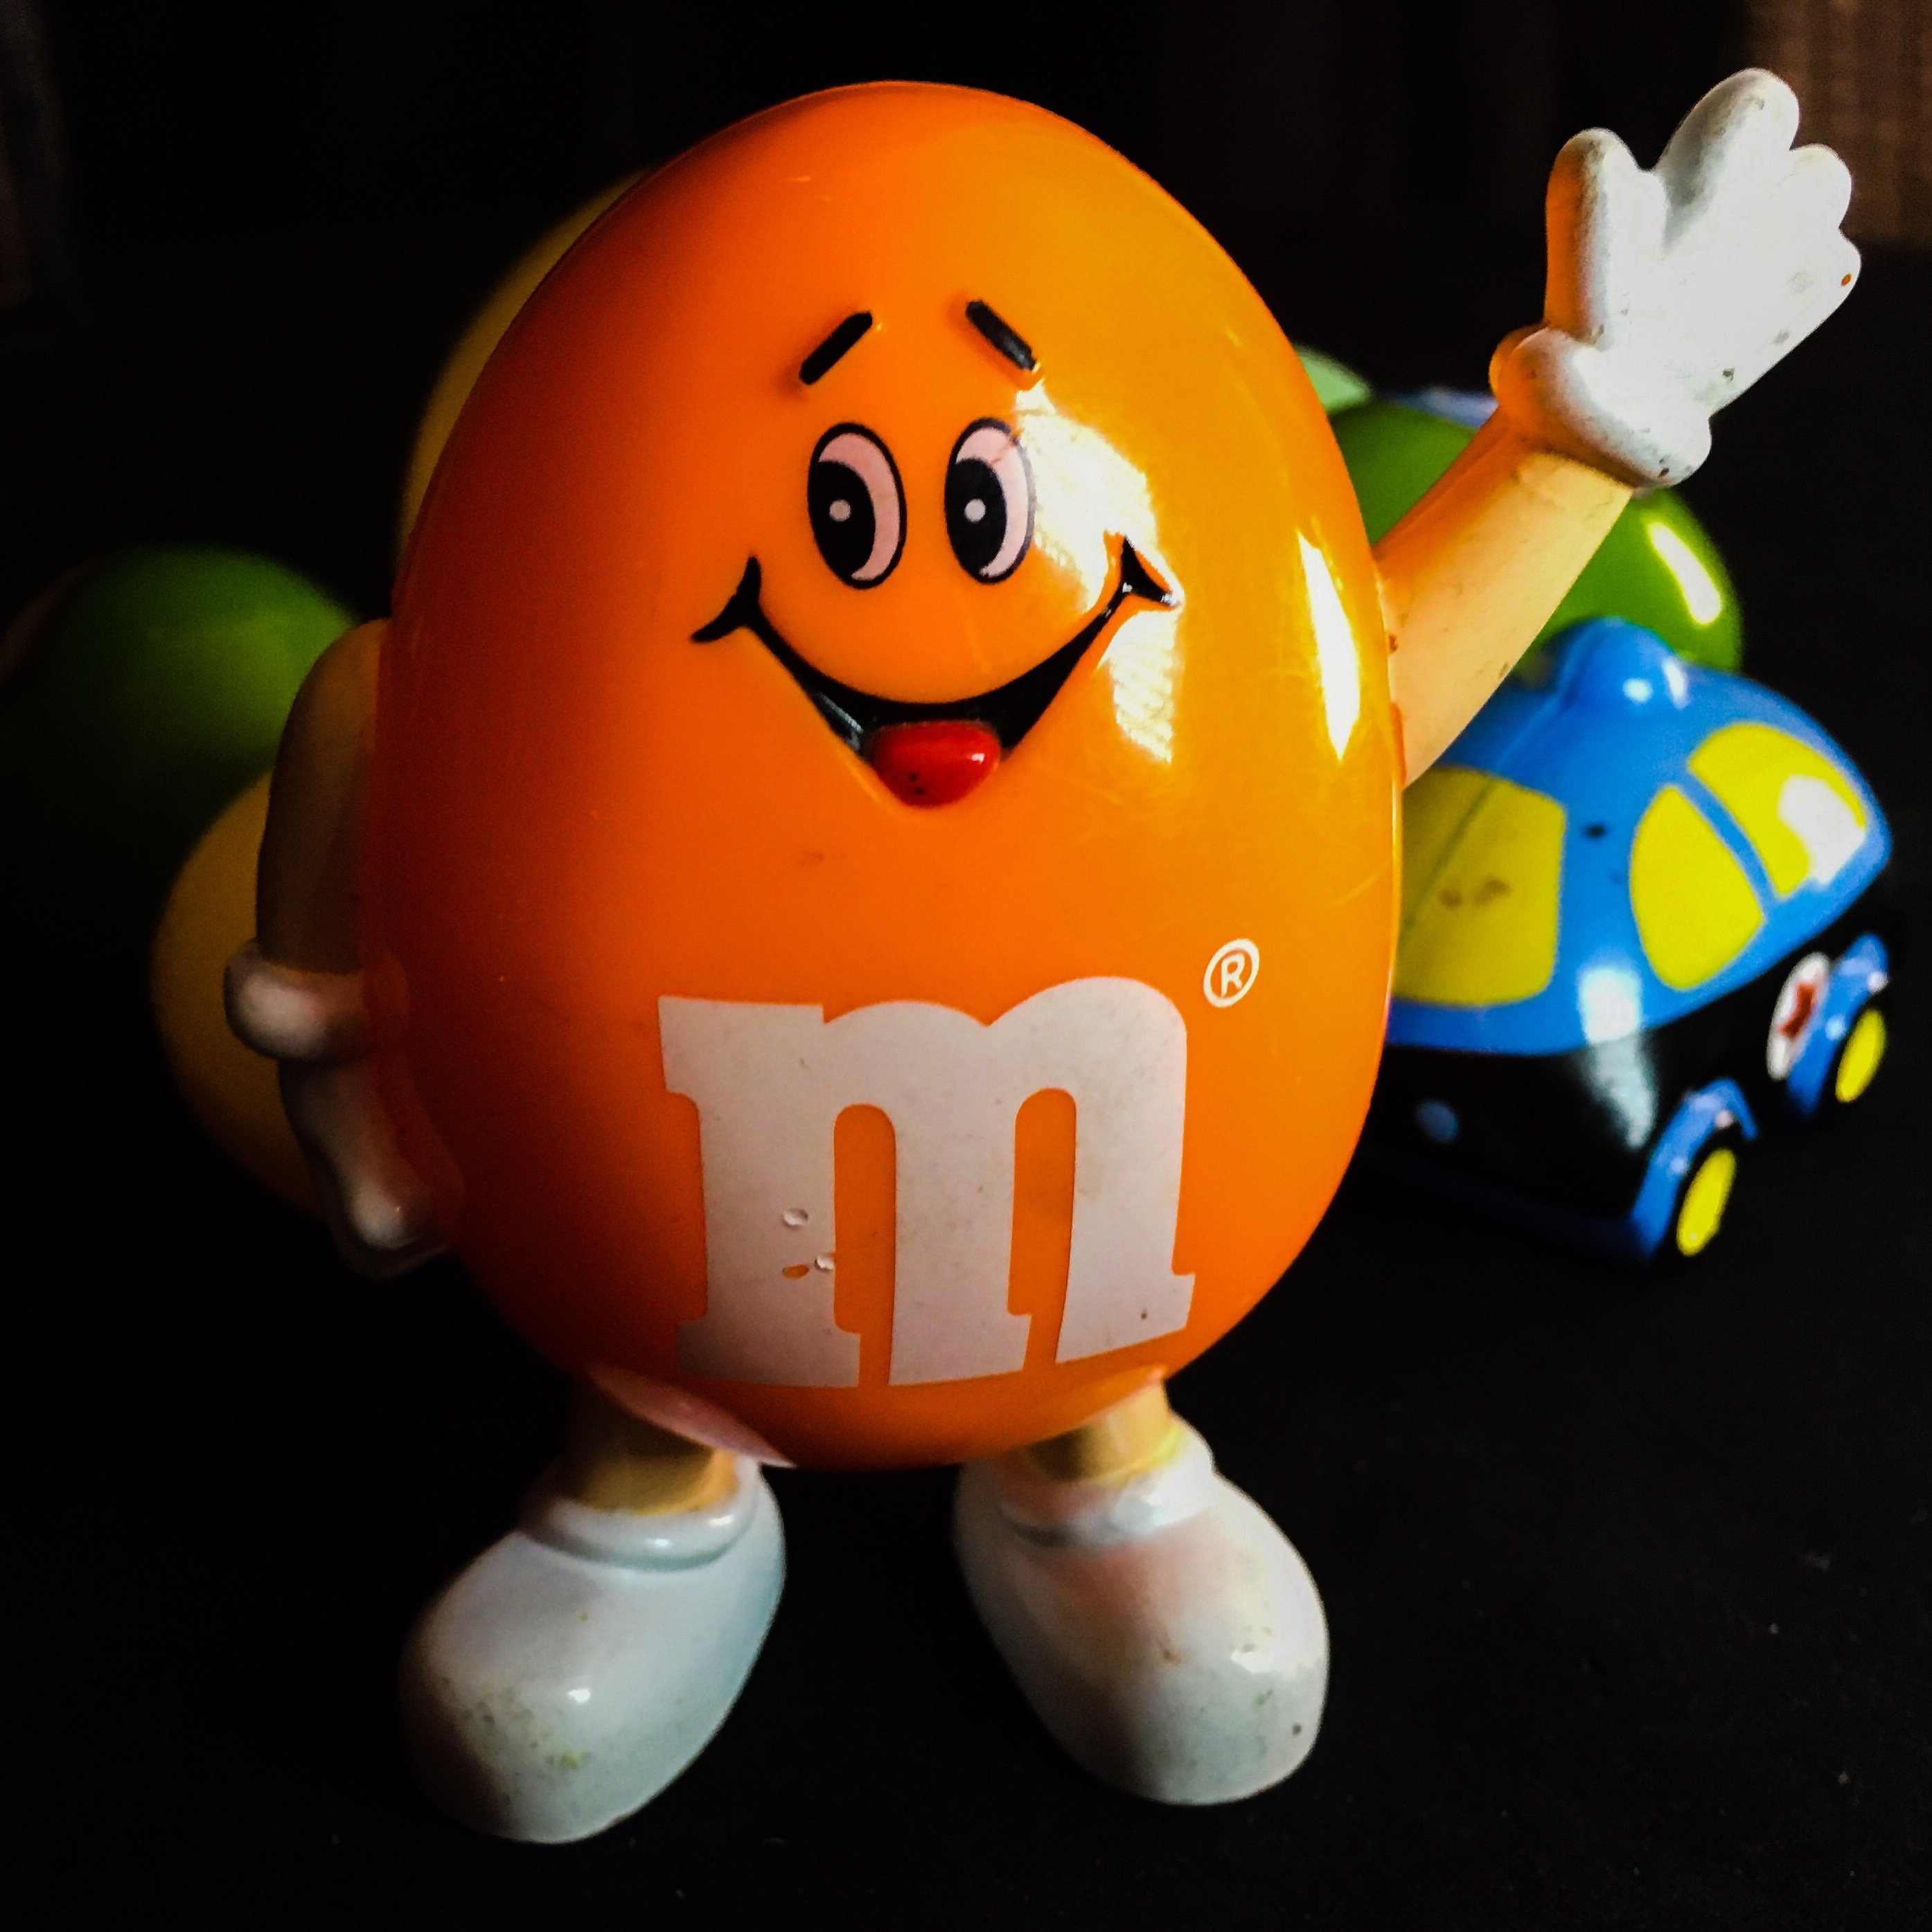
halloween, child, yellow, toy, childhood, kids, fun, ball, candy, mm, easter, treat